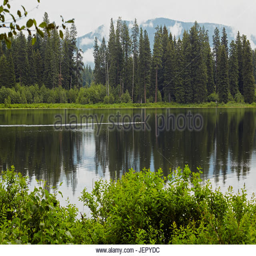
family of geese crossing a serene lake under an overcast sky and falling raindrops .